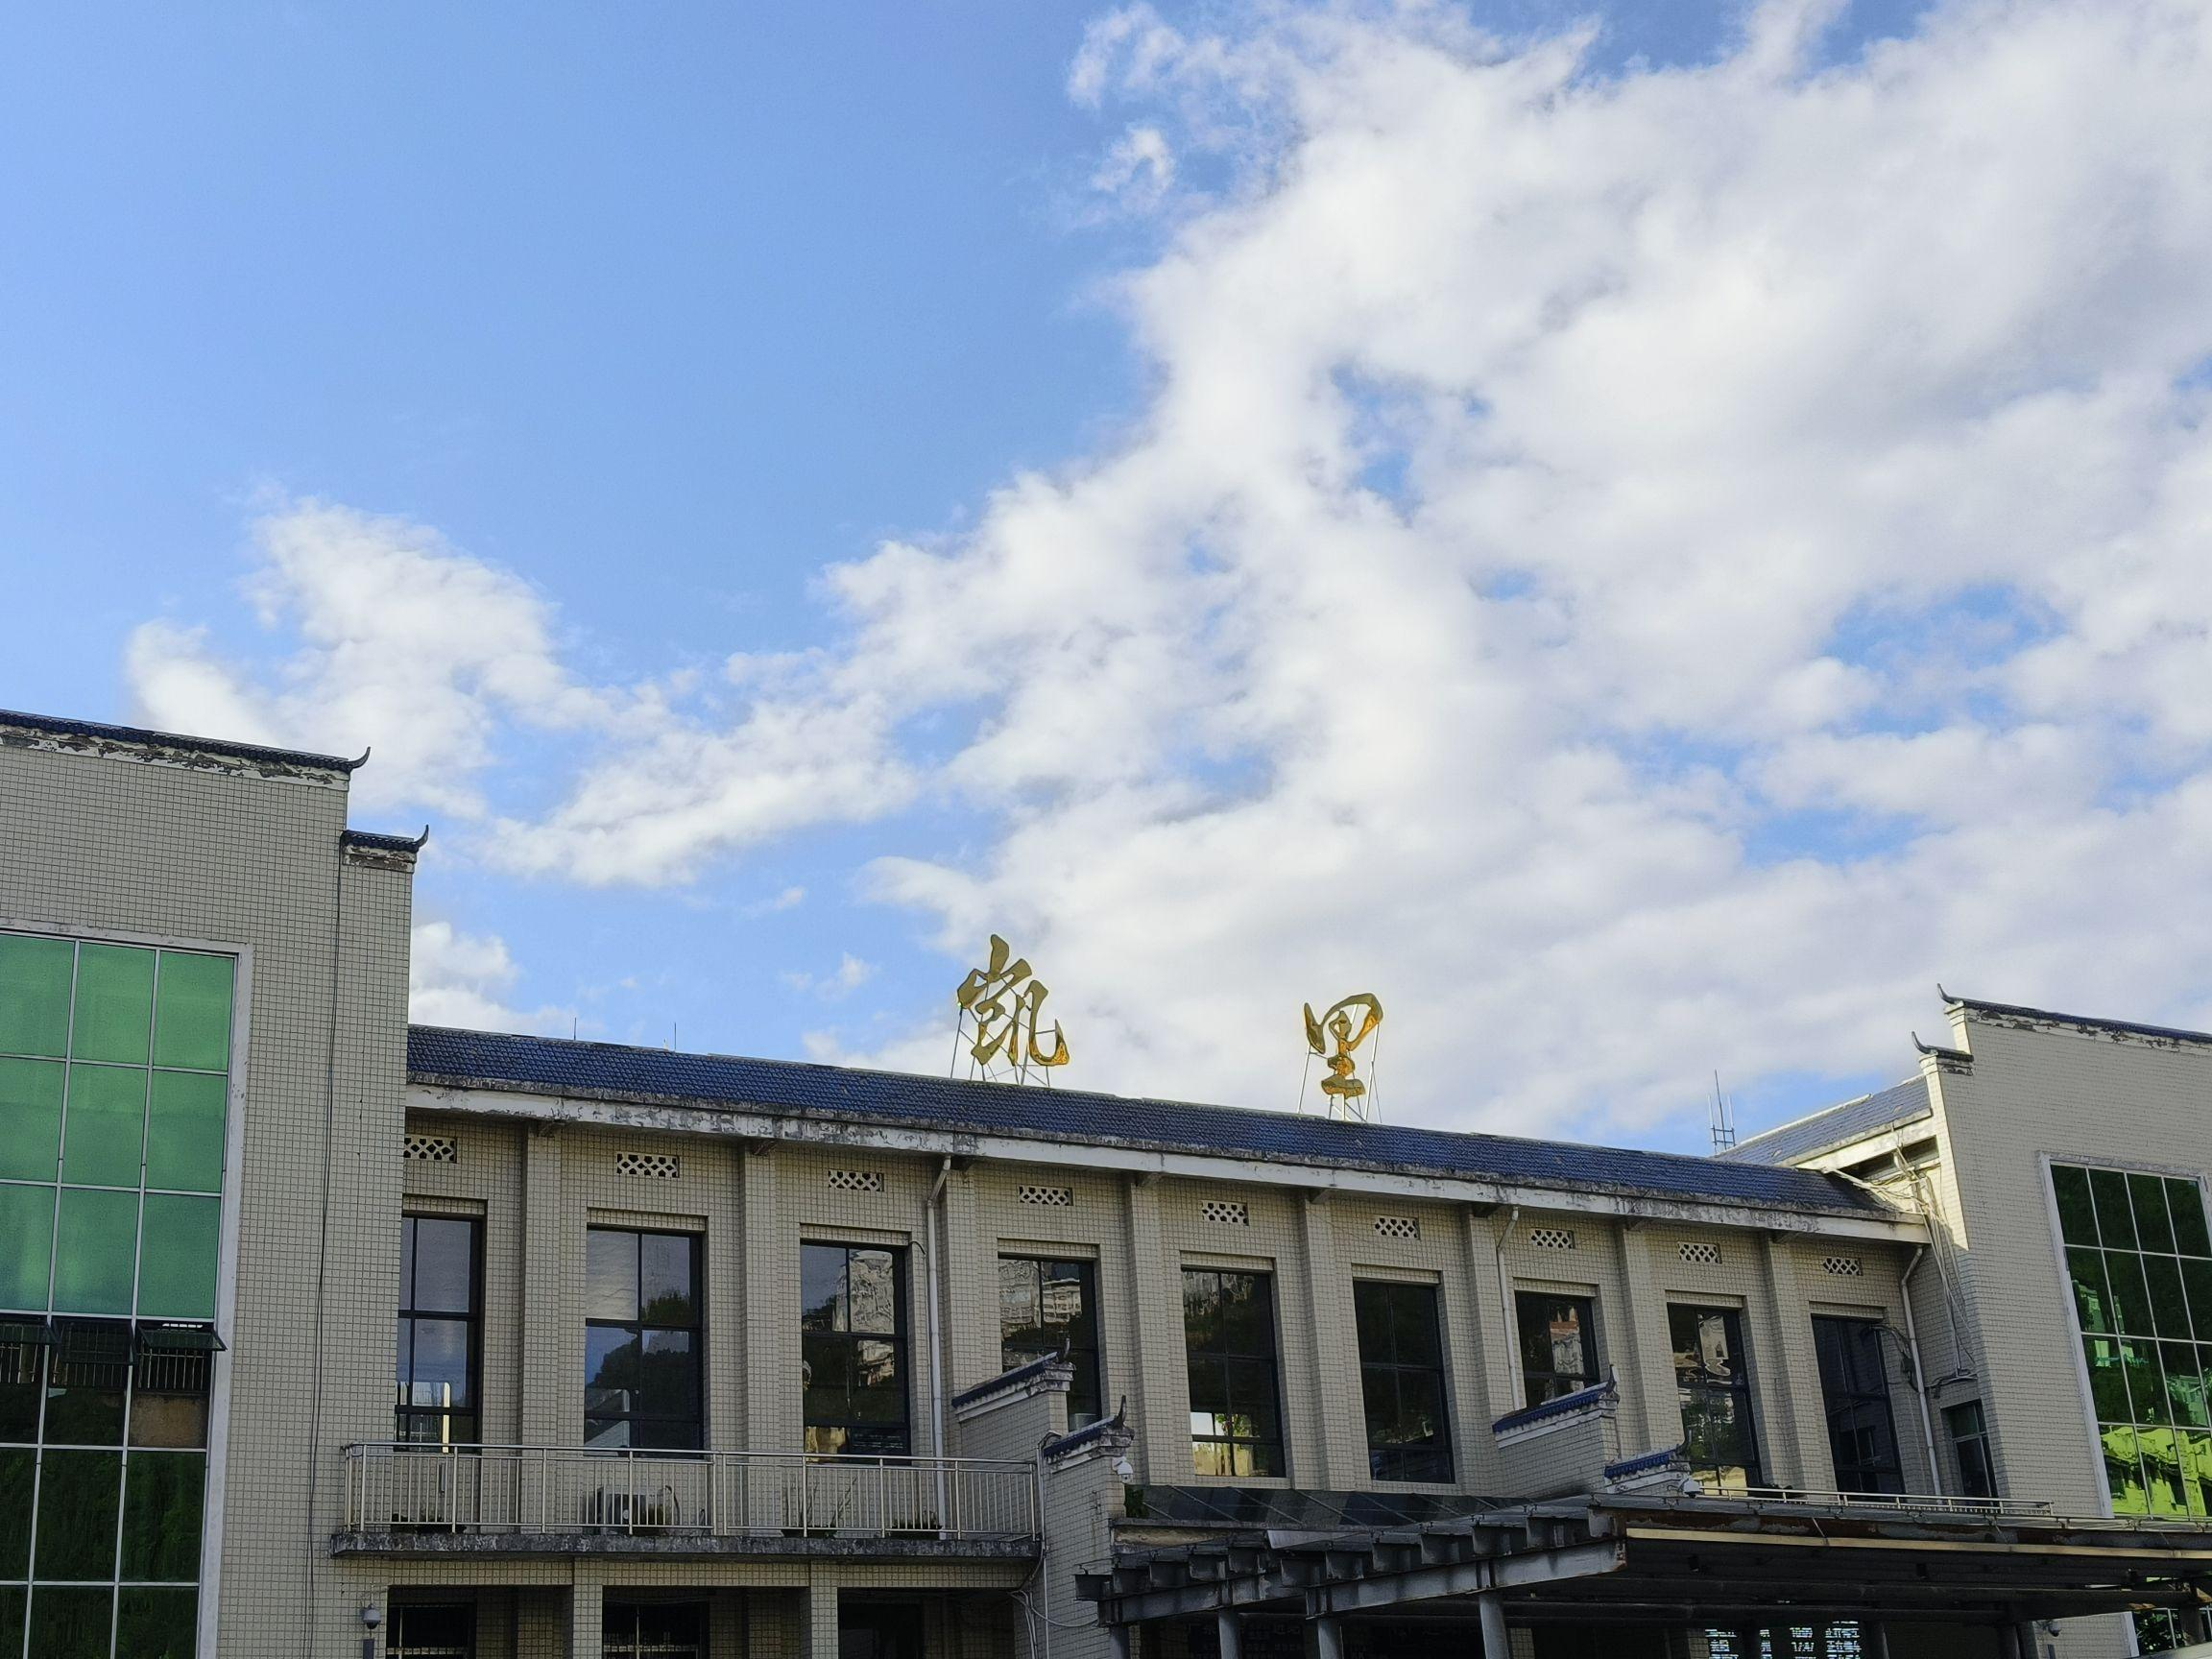
地标名称：凯里站
所在城市：黔东南苗族侗族自治州·凯里市